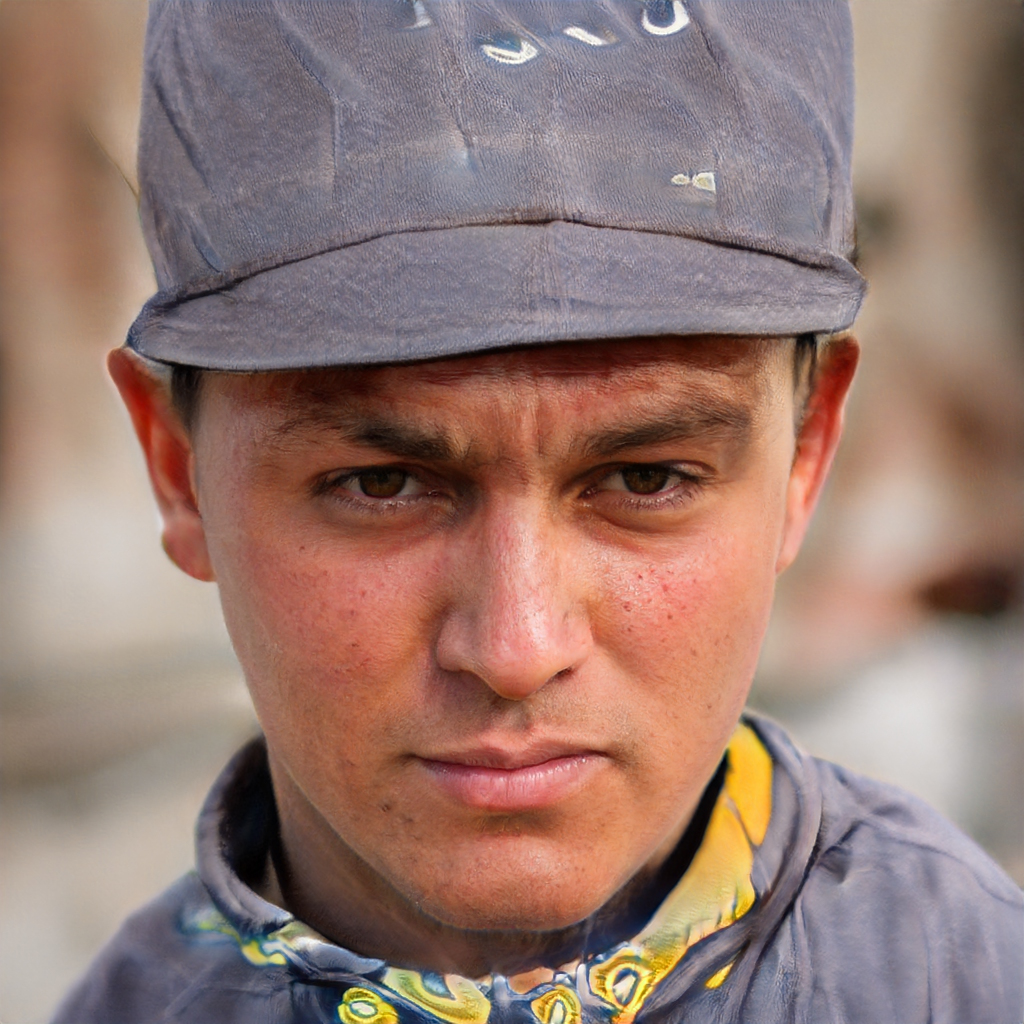
Gender: Male